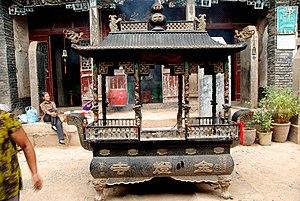
Le temple Jindeng est une temple bouddhiste situé sur le Xian de Pingshun, à Changzhi, dans la province du Shanxi en République populaire de Chine. Il a été construit dans le village precipices abruptes falaises de Beiquan et 65 kilomètre au nord-est de xian de Pingshun. Le temple est connue pour ses grottes, rochers et statues de bouddha.